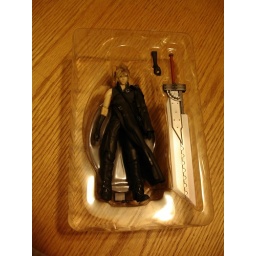
cloud in box